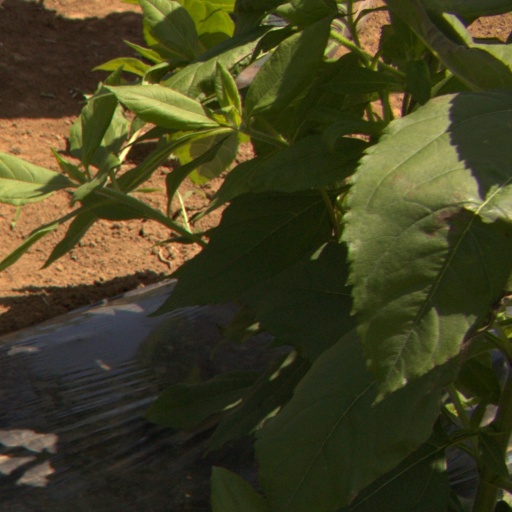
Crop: Jerusalem artichoke